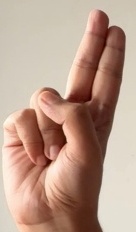
ASL sign: U